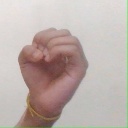
अक्षर: ऊ